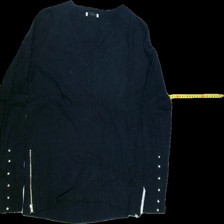
View: front
Type: Sweater
Category: Ladies
Brand: Hunkydory
Colors: Blue
Material: 47%wool 38%viscose 10%polyamide 5%cashmere
Pattern: Plain
Cut: Regular, V-collar
Size: M
Season: All
Trend: No trend
Stains: No
Price range: <50
Recommended usage: Export